Workers' Opposition

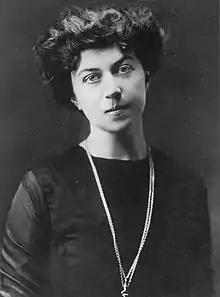
Alexandra Kollontai one of the most prominent spokespersons for the Workers' Opposition.

Members of the former Workers' Opposition continued to advocate their views during the period of the New Economic Policy but increasingly became politically marginalized. Nonetheless, on 5 July 1921 Kollontai took the floor before the Third Congress of the Comintern, bitterly attacking the policies of the Soviet government and warning that NEP 'threatened to disillusion workers, to strengthen the peasantry and petty bourgeoisie, and to facilitate the rebirth of capitalism'.